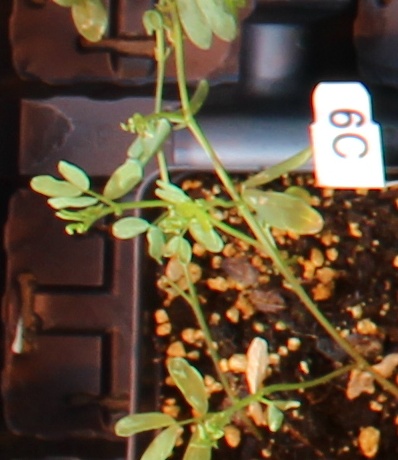
Label: Lentil